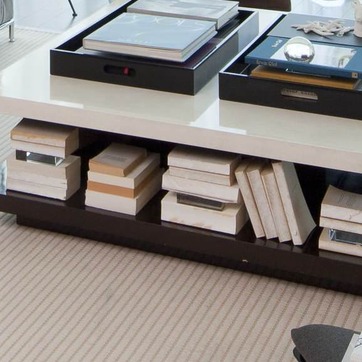
Material: paper